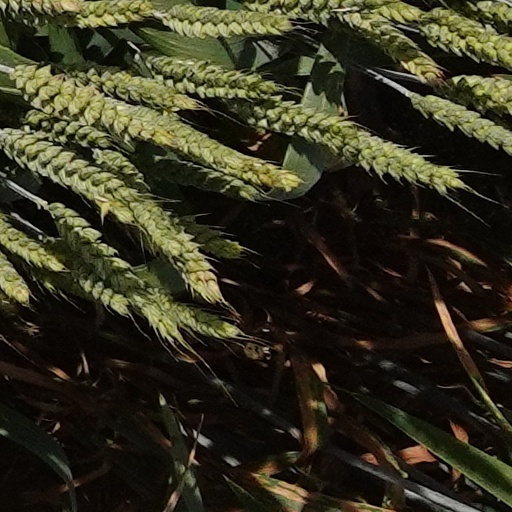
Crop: wheat